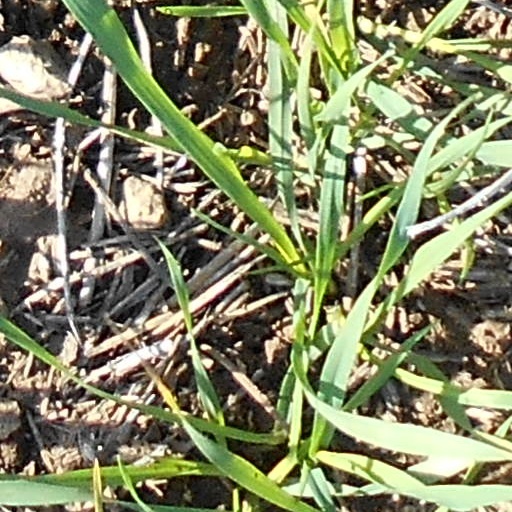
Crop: wheat